Anthony Trollope

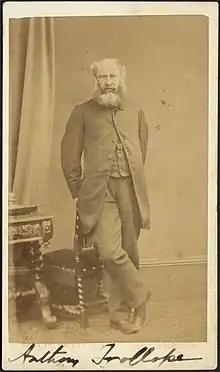
Anthony Trollope, [ca. 1859–1870]. Carte de Visite Collection, Boston Public Library.

Significantly, many of his earliest novels have Ireland as their setting—natural enough given that he wrote them or thought them up while he was living and working in Ireland, but unlikely to enjoy warm critical reception, given the contemporary English attitude towards Ireland. Critics have pointed out that Trollope's view of Ireland separates him from many of the other Victorian novelists. Other critics claimed that Ireland did not influence Trollope as much as his experience in England, and that the society in Ireland harmed him as a writer, especially since Ireland was experiencing the Great Famine during his time there. However, these critics (who have been accused of bigoted opinions against Ireland) failed or refused to acknowledge both Trollope's true attachment to the country and the country's capacity as a rich literary field.